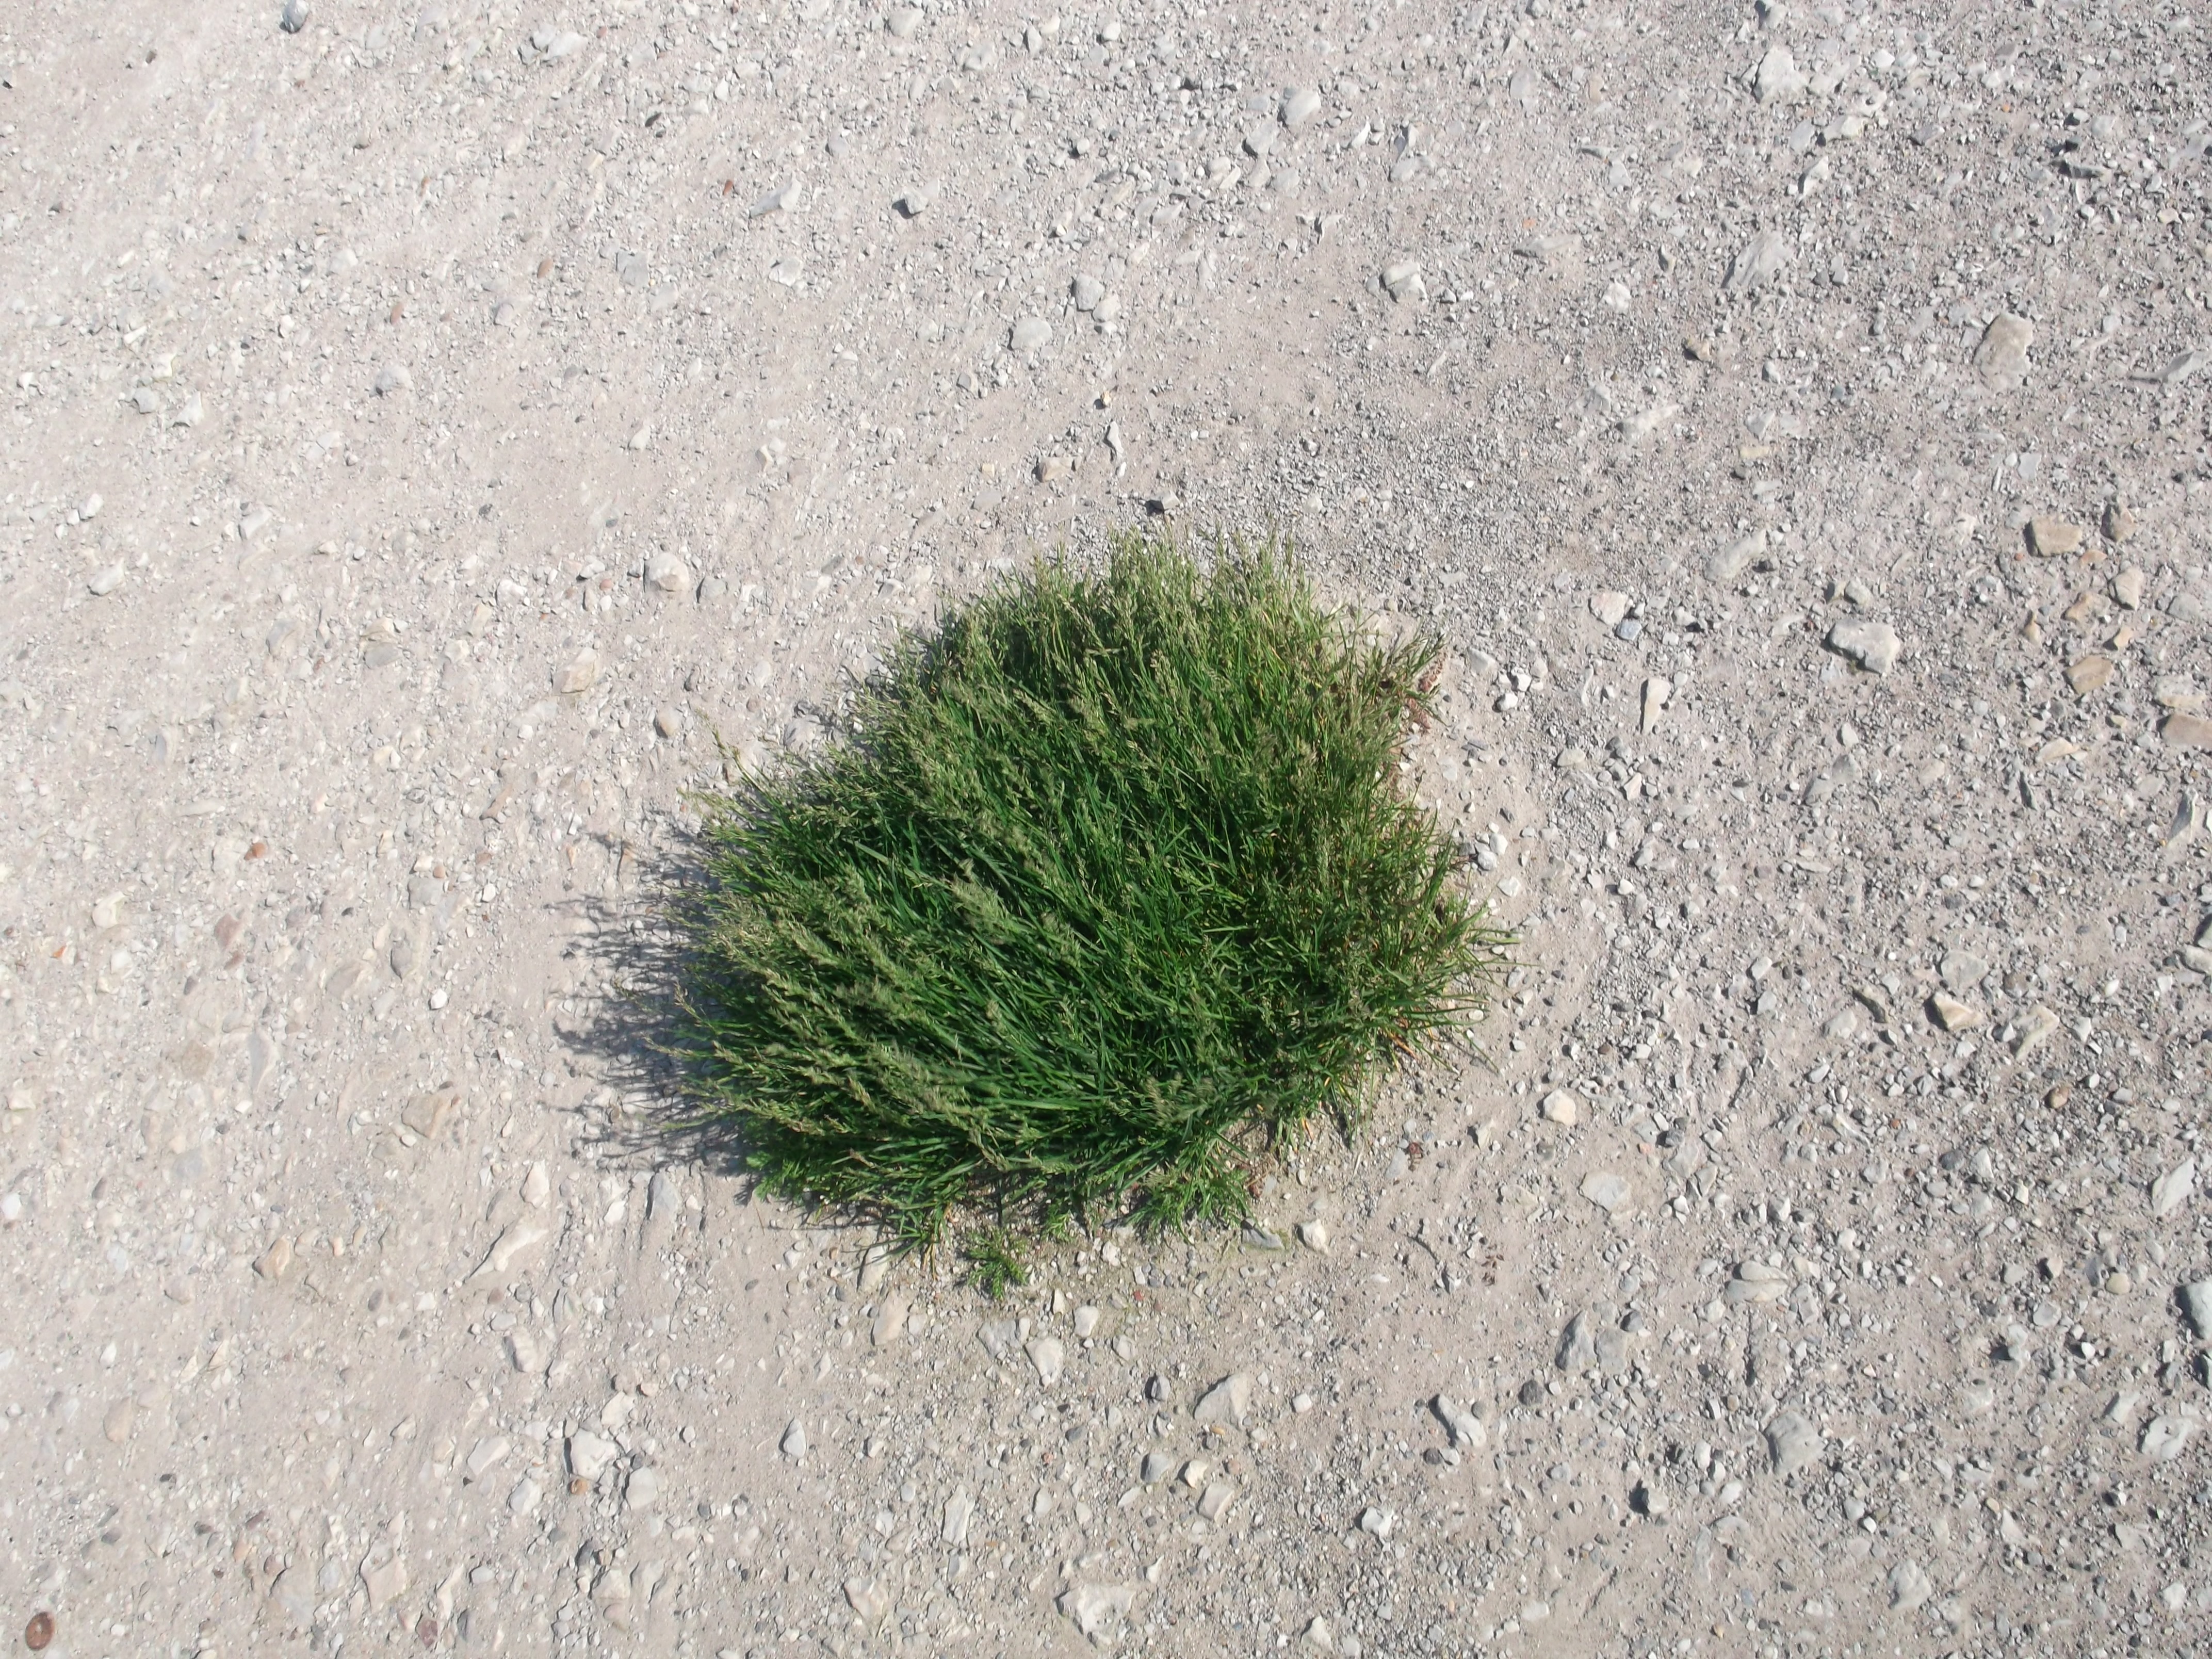
nature, grass, sand, plant, lawn, leaf, flower, asphalt, bush, green, soil, individually, flooring, road surface, grass family